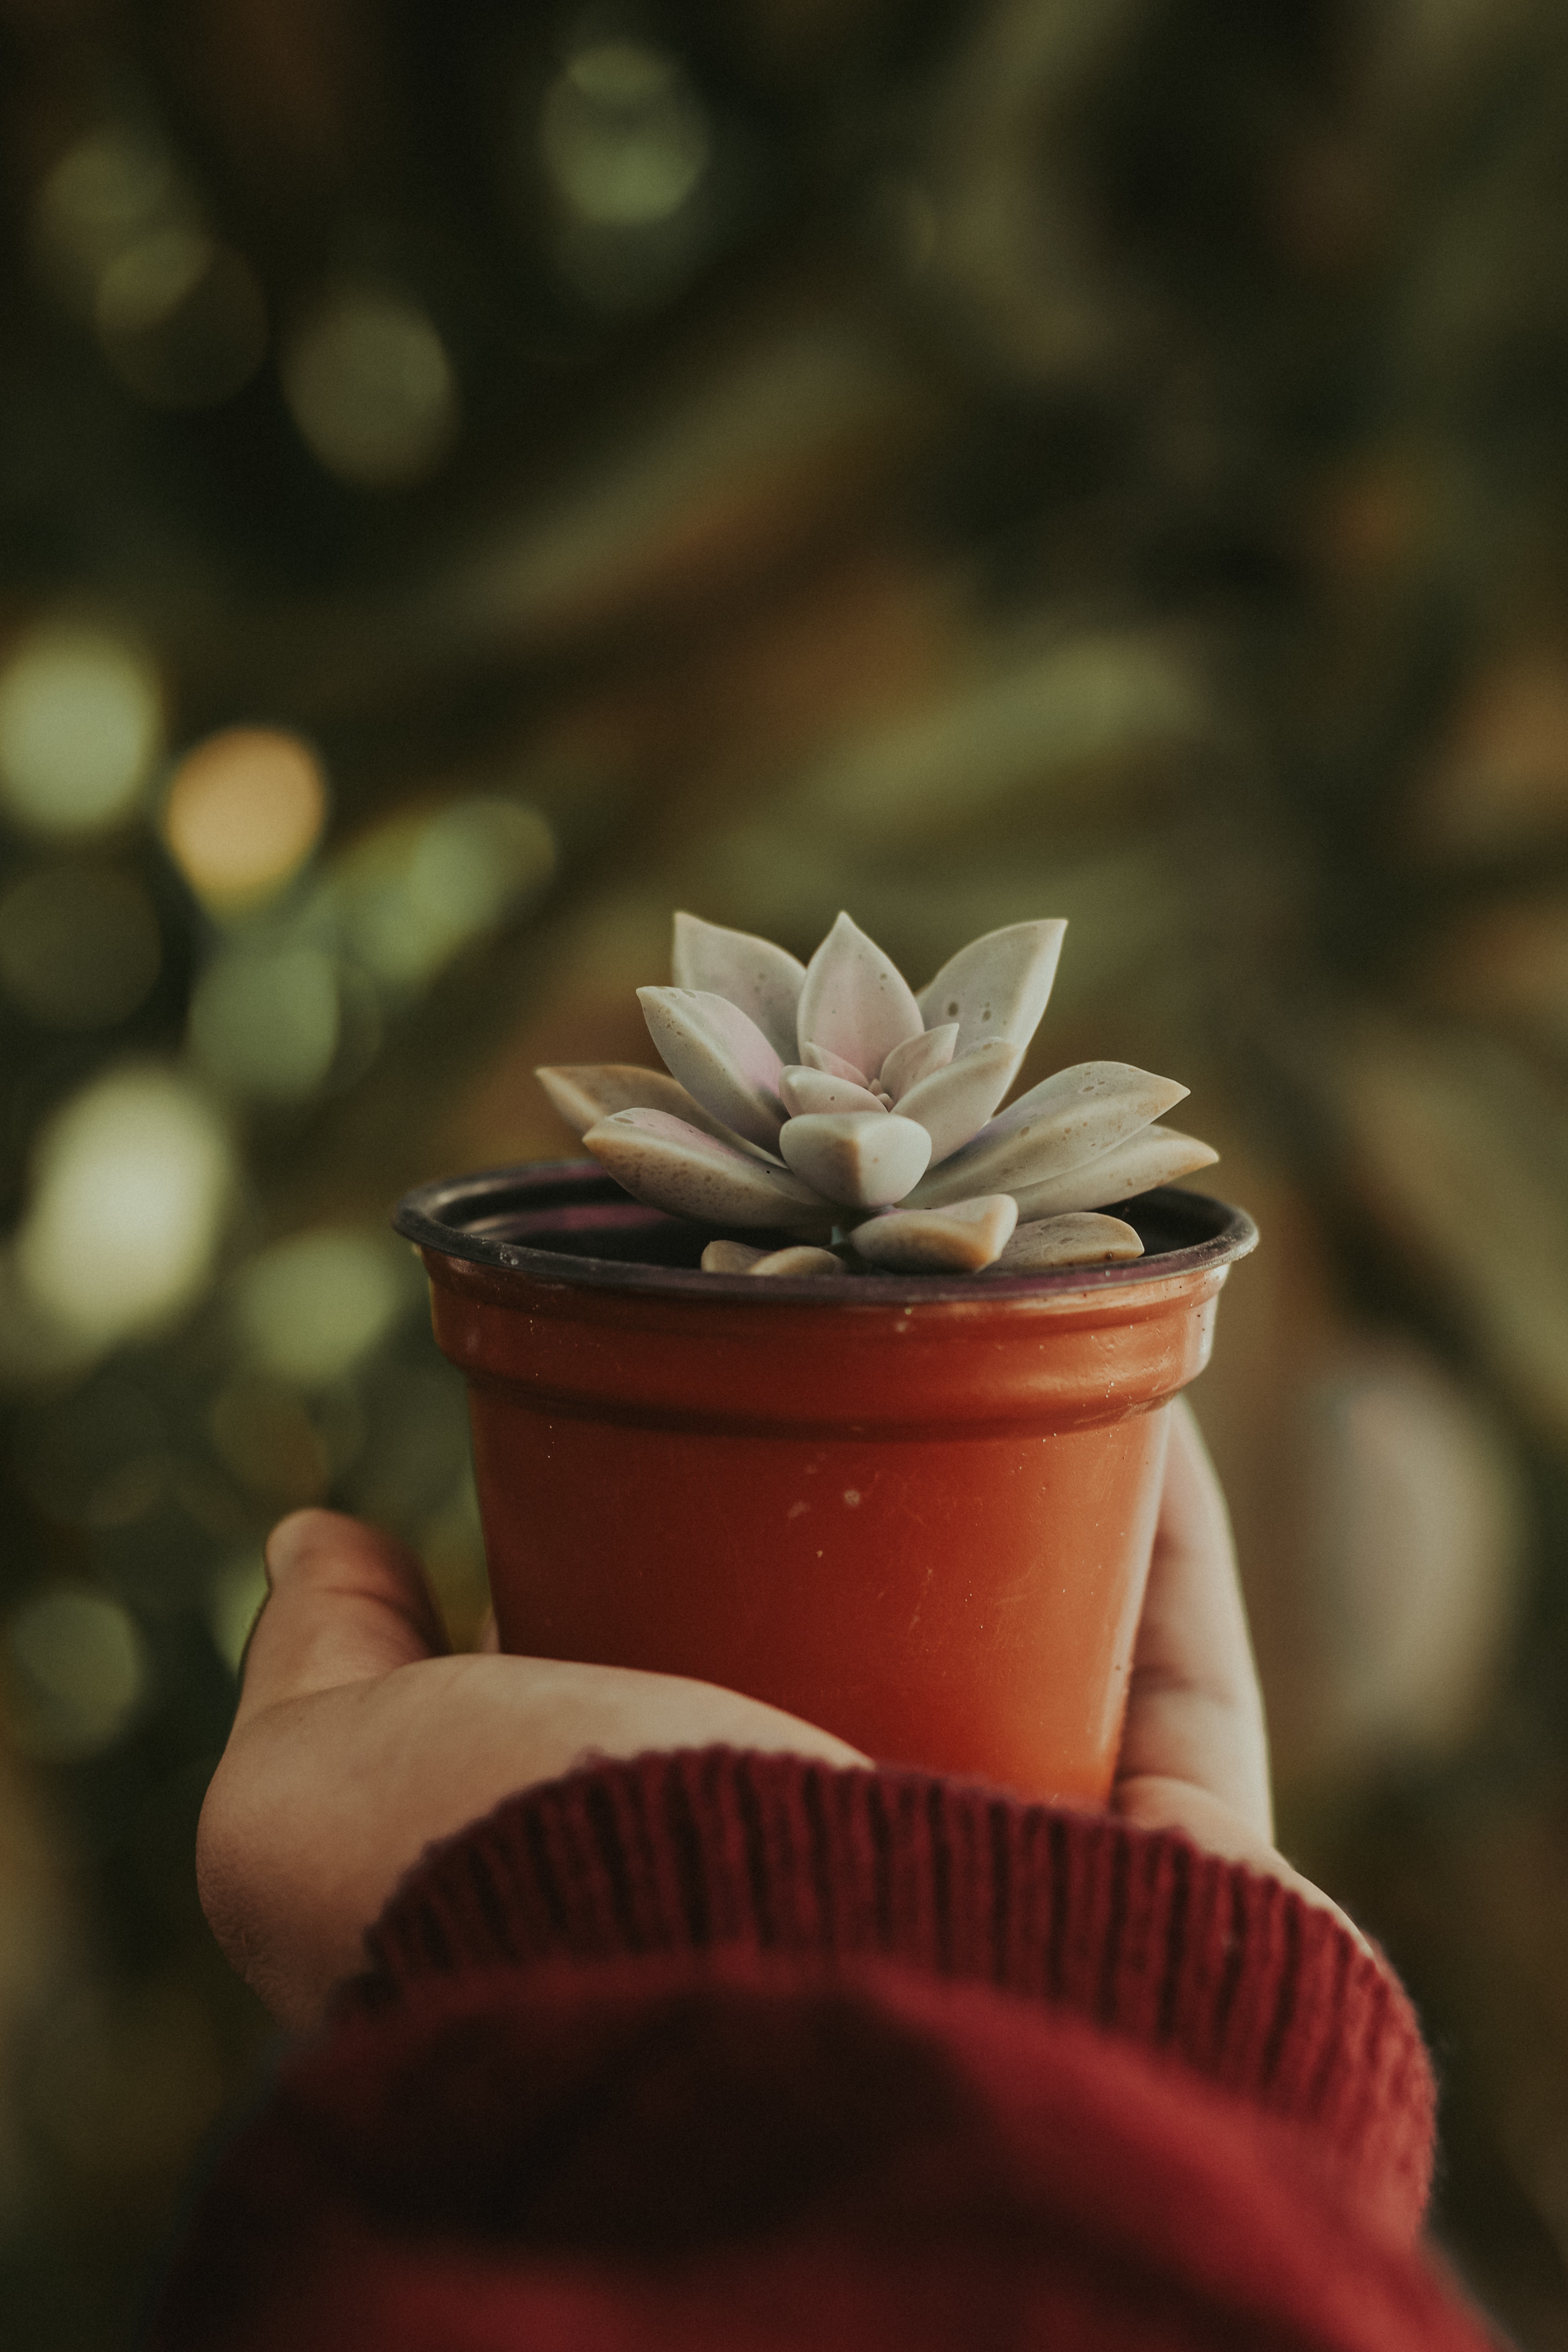
natural, hand, cup, flowerpot, gesture, drinkware, finger, ingredient, wood, cuisine, Tints and shades, serveware, thumb, human leg, frozen dessert, nail, ceramic, sweetness, plant, pottery, petal, porcelain, cream, peach, succulent plant, art, still life photography, cloud, cone, earthenware, dish, plant stem, still life, landscape, non alcoholic beverage